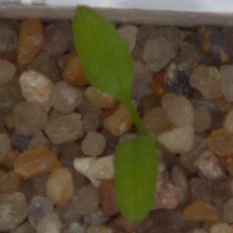
Label: common_chickweed